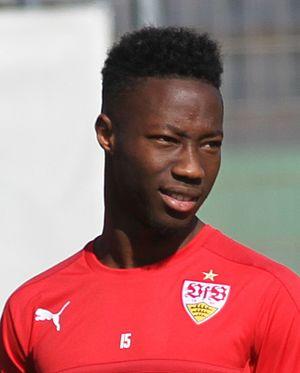
Carlos Mané, de son nom complet Carlos Manuel Cardoso Mané né le 11 mars 1994 à Lisbonne, est un footballeur luso-bissaoguinéen. Il évolue au poste de milieu de terrain ou d'attaquant au 1. FC Union Berlin, en prêt du Sporting CP.